Hadamard product (matrices)

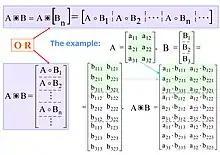
The penetrating face product of matrices

According to the definition of V. Slyusar the penetrating face product of the "p"×"g" matrix formula_40 and "n"-dimensional matrix formula_41 ("n" > 1) with "p"×"g" blocks (formula_42) is a matrix of size formula_41 of the form: